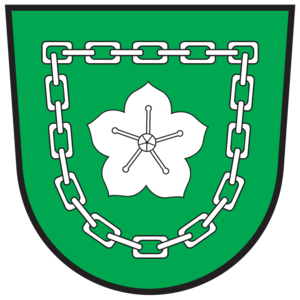
Mörtschach est une commune autrichienne du district de Spittal an der Drau en Carinthie.